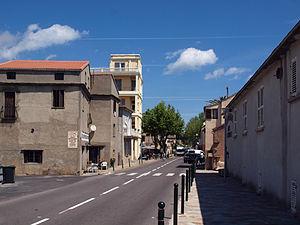
Santa-Maria-di-Lota, Cap Corse (Corse) - La route du bord de mer (D80) traversant l'agglomération de Miomo
Santa-Maria-di-Lota est une commune française située dans la circonscription départementale de la Haute-Corse et le territoire de la collectivité de Corse. Elle appartient à l'ancienne piève de Lota.